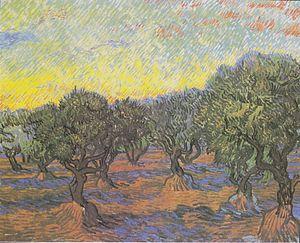
Saint-Étienne-du-Grès est une commune française, située dans le département des Bouches-du-Rhône en région Provence-Alpes-Côte d'Azur. Ses habitants sont appelés les « Gresouillès » ou « Gresouillais ». Par le décret du 30 janvier 2007, son territoire est classé au sein du parc naturel régional des Alpilles.